Gmina Redzikowo

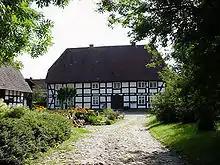

Before 2023 the gmina covered an area of , and as of 31 December 2022 its total population was 18 145.